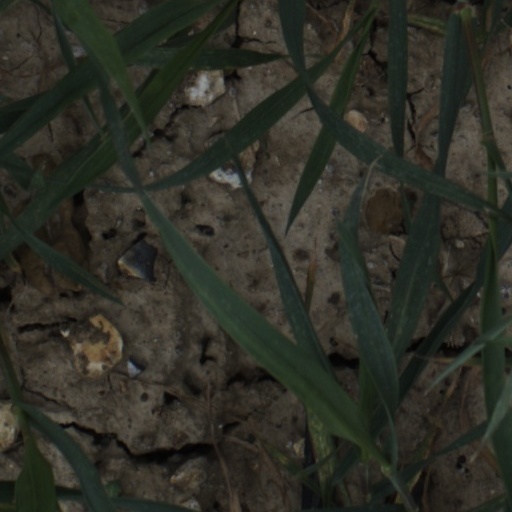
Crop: wheat